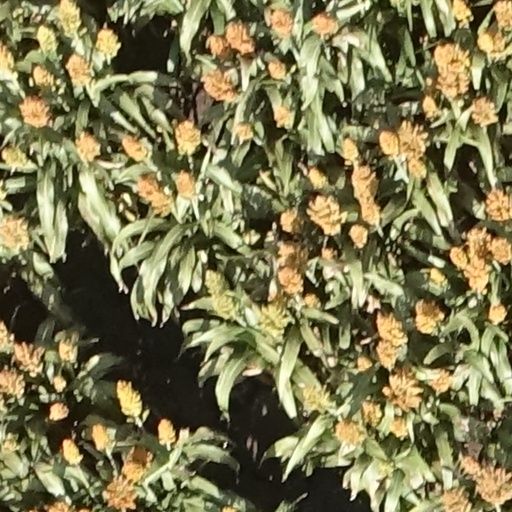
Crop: sorghum